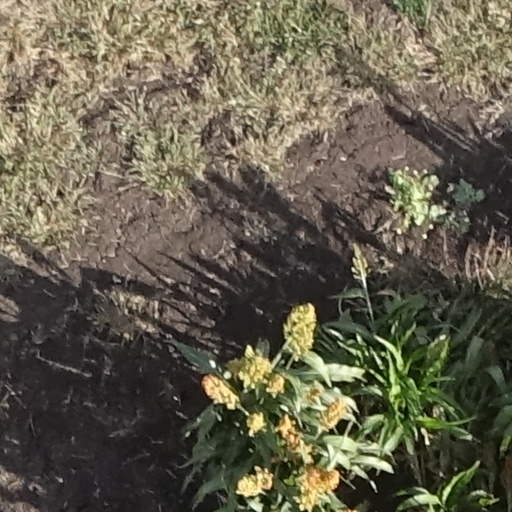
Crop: sorghum